Iuliana Cantaragiu

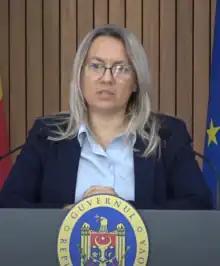
Cantaragiu in 2022

Iuliana Cantaragiu (born 2 July 1975) was the Minister of Environment of the Republic of Moldova.